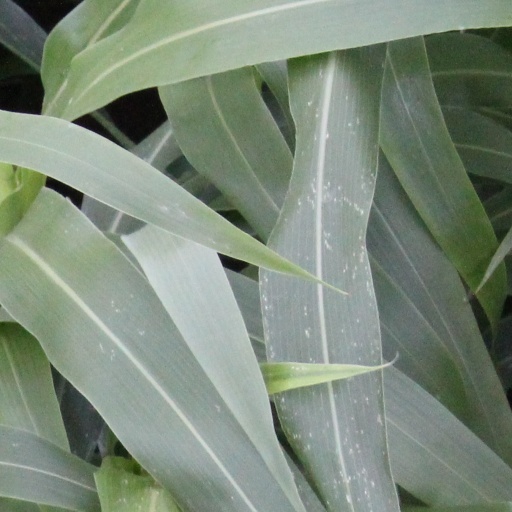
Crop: sorghum